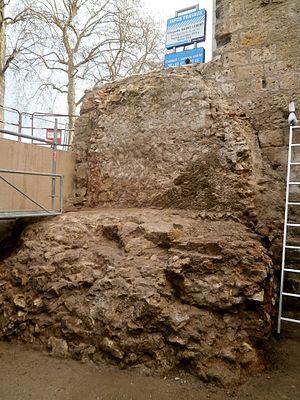
Le mur de l'enceinte gallo-romaine en cours de dégagement à l'angle nord-ouest de la chapelle
La chapelle Saint-Libert est une ancienne église romane datant principalement du XIIᵉ siècle, se trouvant dans le plus vieux quartier de Tours, en partie construite sur le rempart du castrum gallo-romain du IVᵉ siècle, le long de la Loire. Sa nef est inscrite à l'inventaire supplémentaire des monuments historiques depuis le 2 décembre 1946 à l'initiative de la Société archéologique de Touraine.